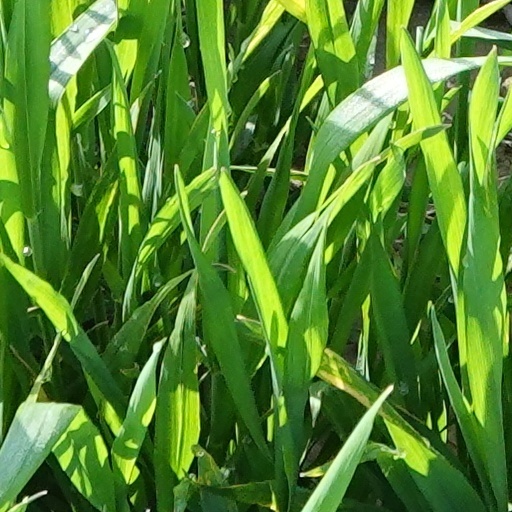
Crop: wheat